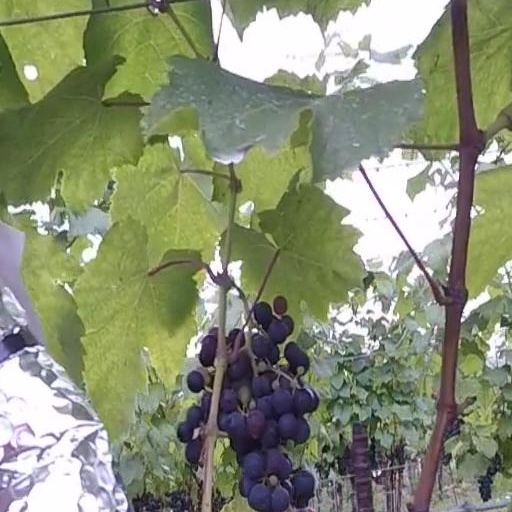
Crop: grape